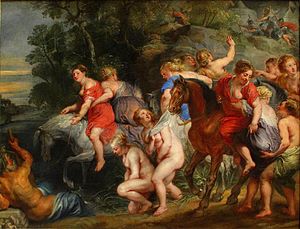
Tiberøen / Øens ældste historie
Cloelia krydser Tiberen, maleri af Rubens, 1630-40.
Tiberøen er en af de to øer i Tiberen, som løber igennem Rom; den anden og meget større ø hedder Isola Sacra og findes nær flodmundingen ved Ostia. Tiberøen ligger i det sydlige bugtning af Tiberen, centralt i Rom.